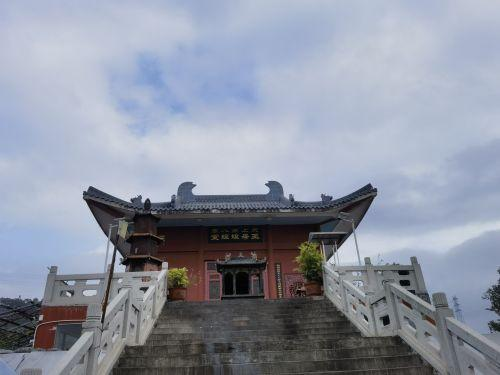
地标名称：天上第八界王母娘娘堂
所在城市：福州市·仓山区